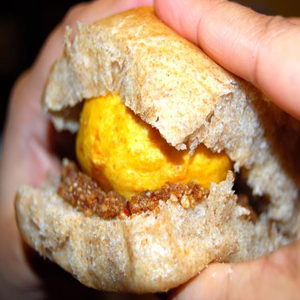
Dish: vadapav